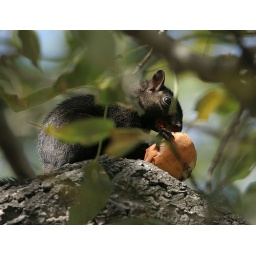
This Eastern Gray Squirrel snatched an apple from the ground in the wolf pen and climbed the tree to have lunch.